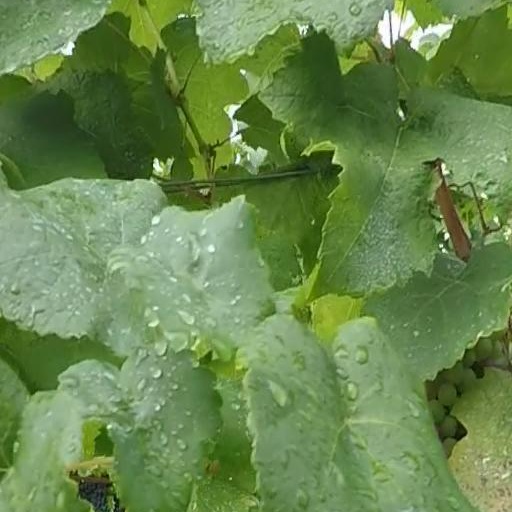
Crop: grape